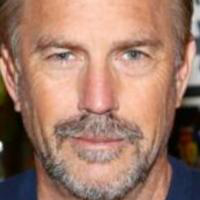
Age group: age 56-65